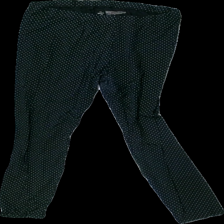
View: front
Type: Tights
Category: Ladies
Brand: Not in the list
Brand text on label: the basics
Colors: Black, White
Material: 100% Cotton
Pattern: Dots
Cut: Tight
Size: XL
Season: All
Damage: damaged color
Damage location: middle center
Price range: <50
Recommended usage: Recycle
Description: Black tights with dot print